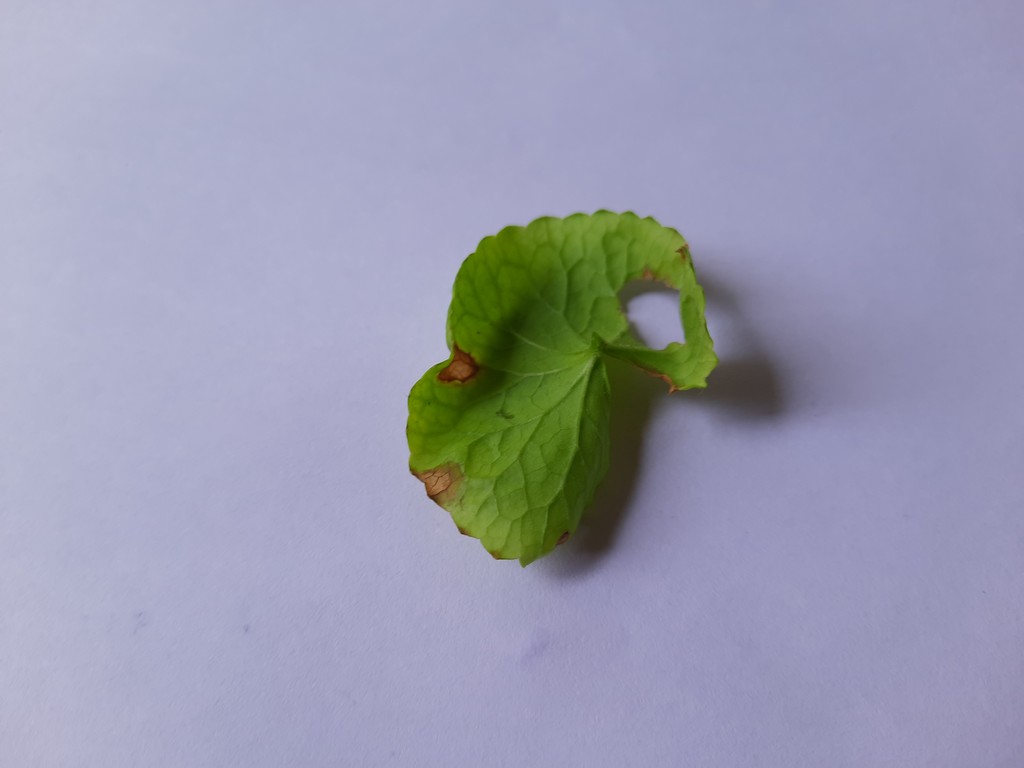
Label: Unhealthy